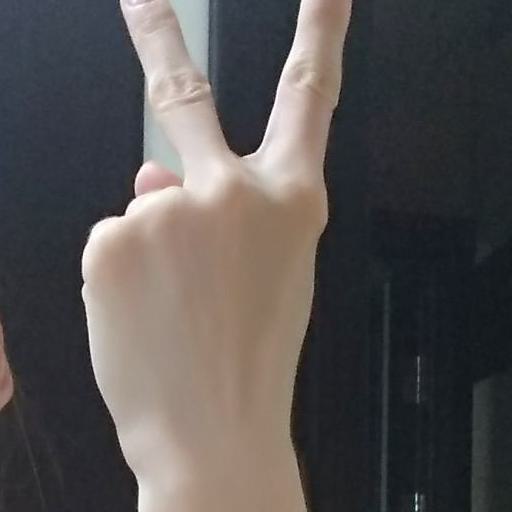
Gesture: peace_inverted